Fairy Glen (RSPB reserve)

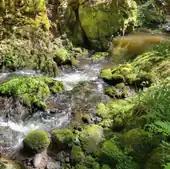
Markie Burn

The reserve protects a belt of semi-natural woodland, with predominating broad-leaved trees, stretching at both sides of the Markie Burn, a stream tributary of the Moray Firth. The valley is narrow and steep-sided, and supports a variety of plants and local birds. The wood management usually operates on "non intervention" basis, besides removal of invasive species and, when necessary, some tree safety interventions.